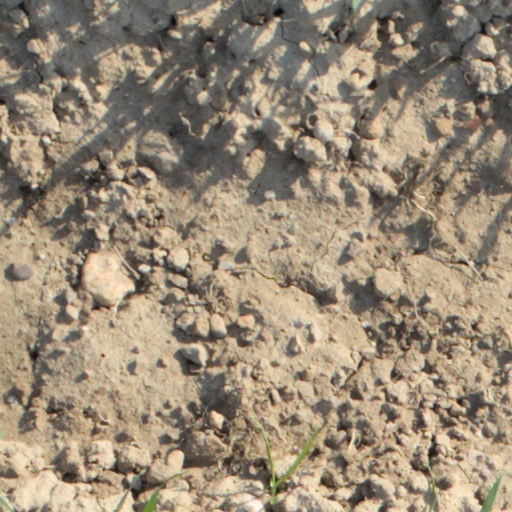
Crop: wheat